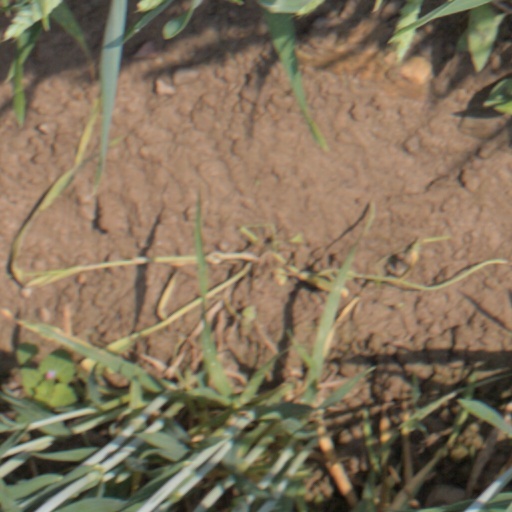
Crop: wheat